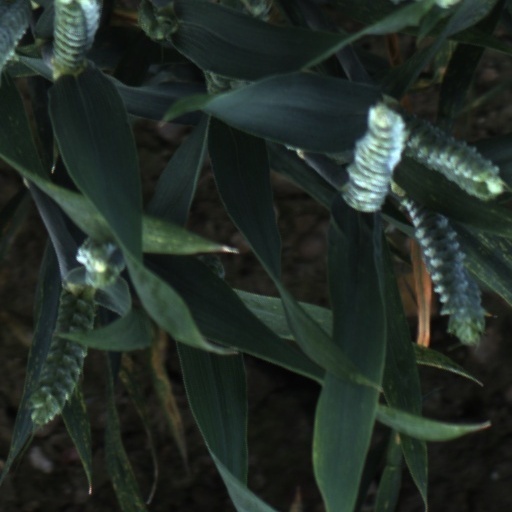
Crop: wheat